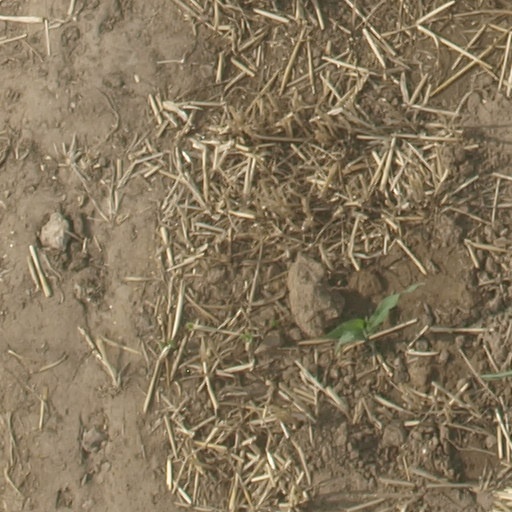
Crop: maize; corn